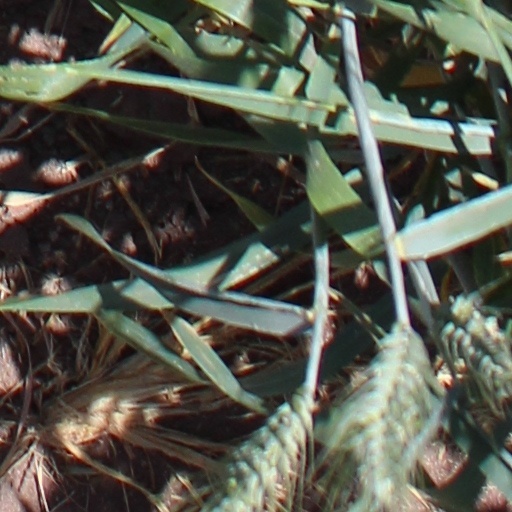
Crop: wheat